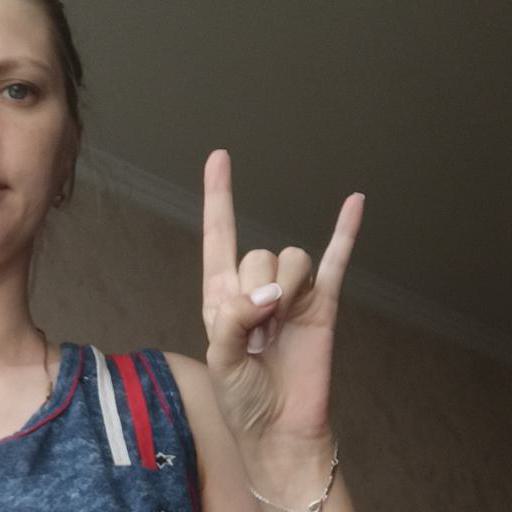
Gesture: rock